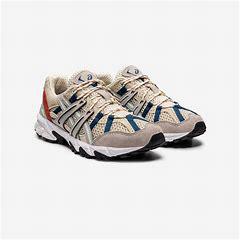
Brand: Asics
Model: Gel Sonoma 15 50